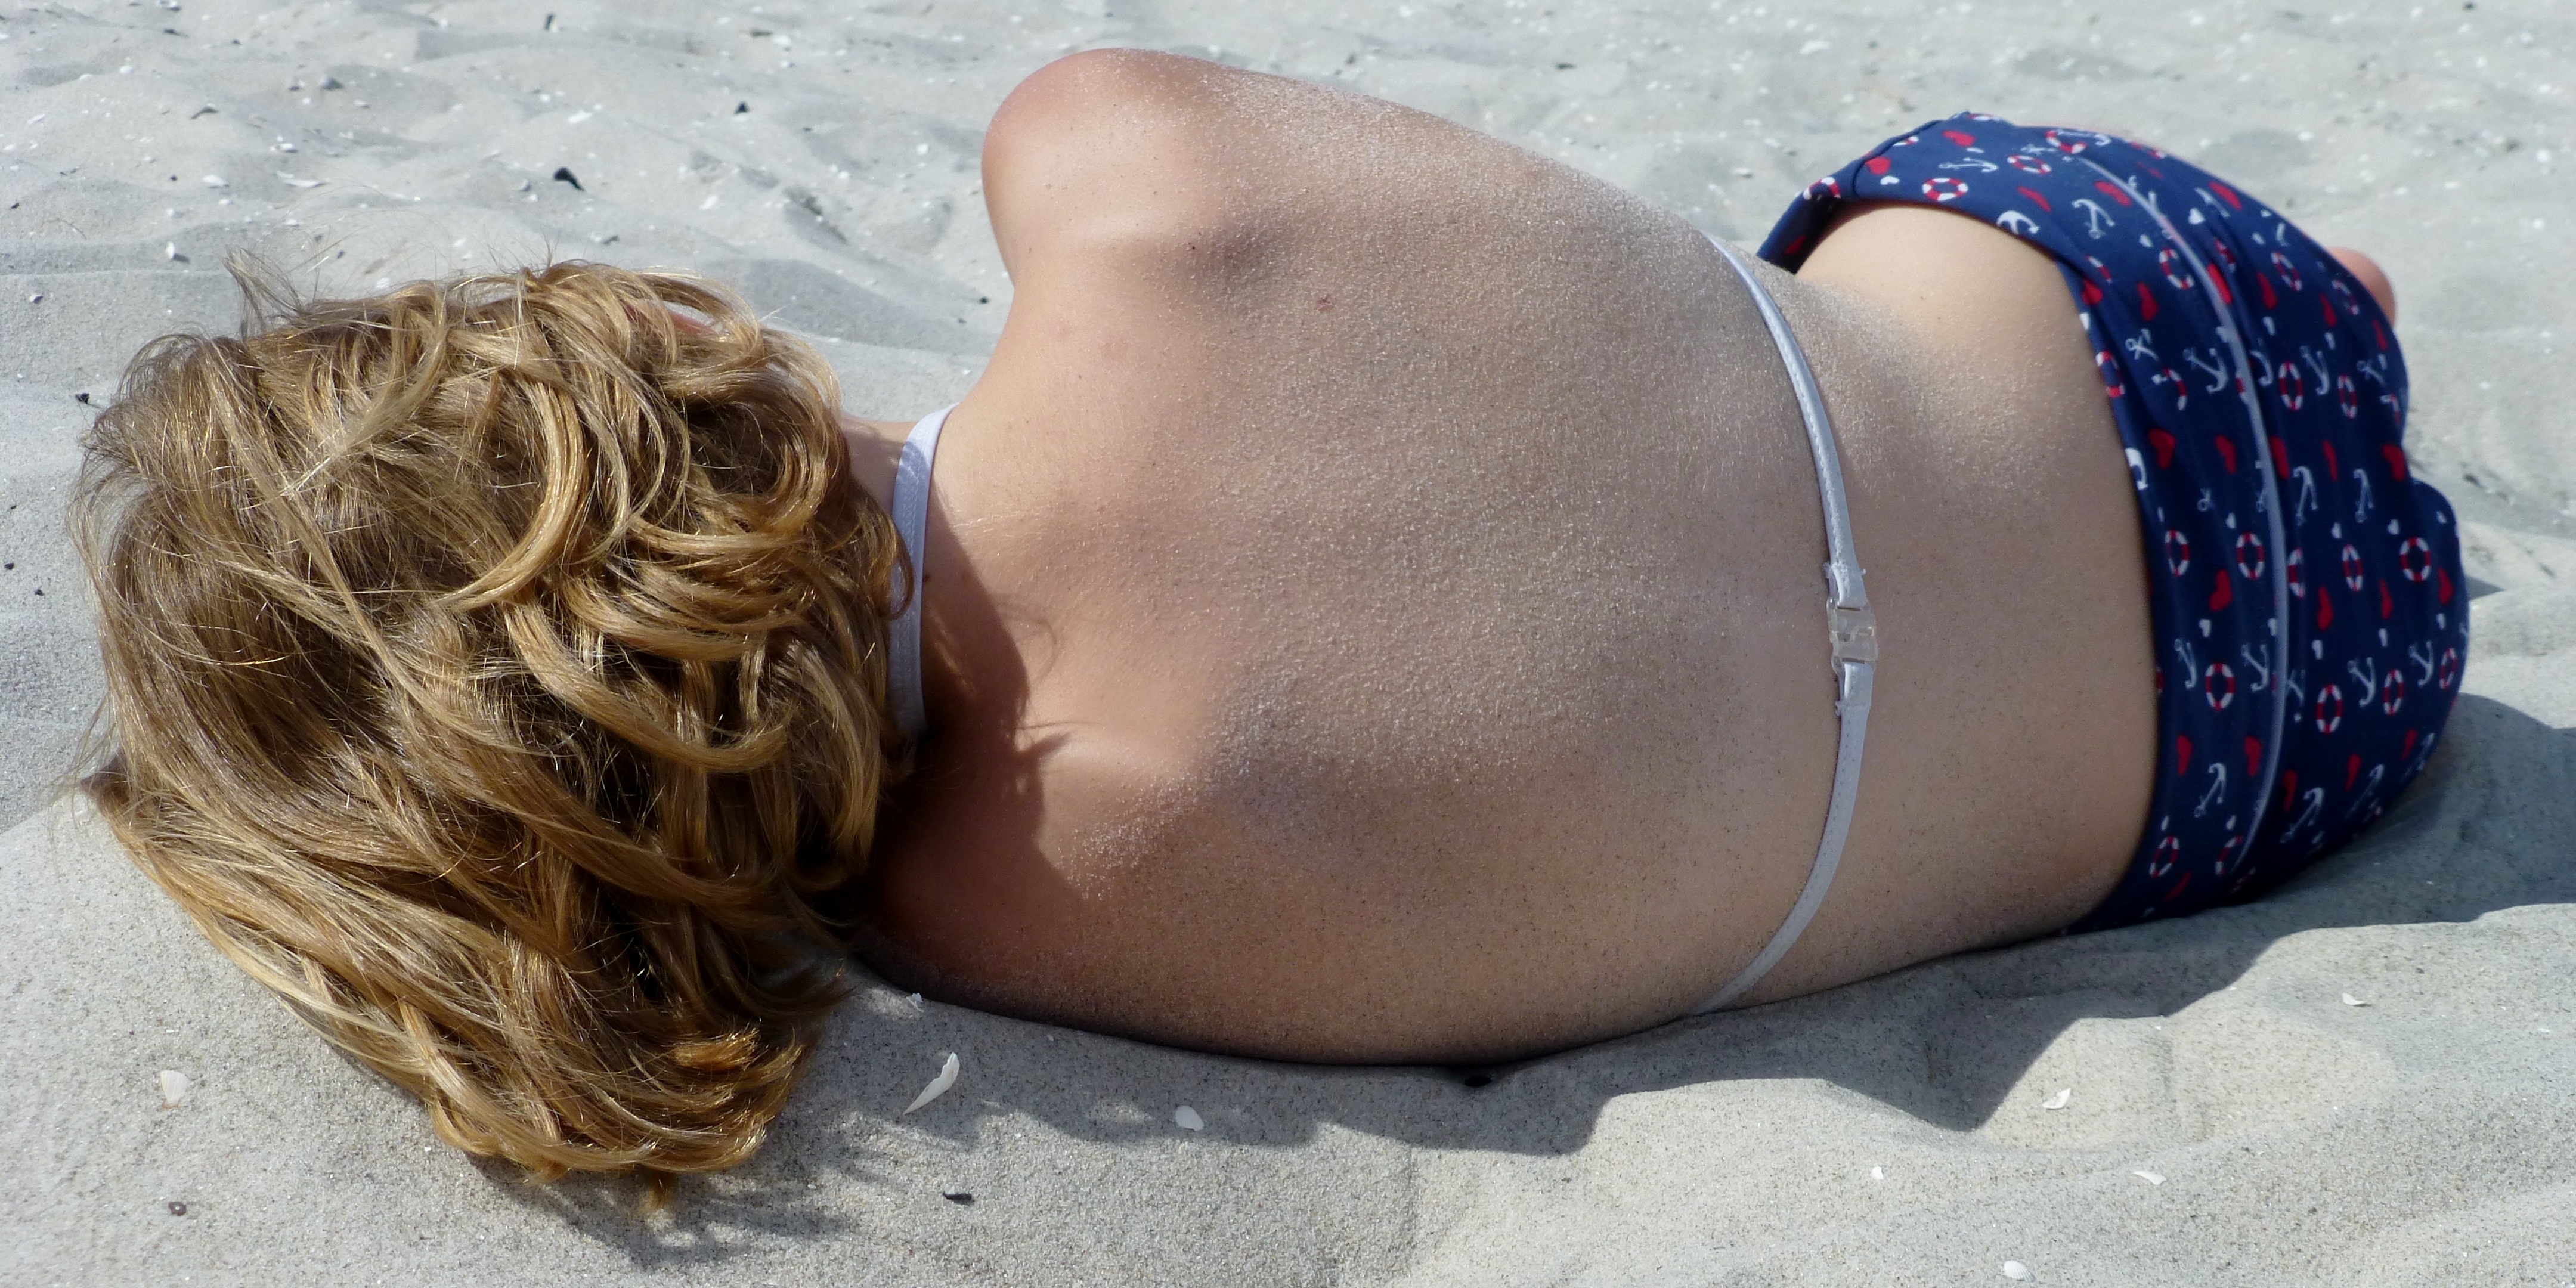
hand, beach, girl, sun, woman, hair, leg, swim, spring, child, blue, rest, clothing, hairstyle, bikini, human body, relaxation, skin, beauty, organ, sunburn, concerns, interaction, breaded, photo shoot